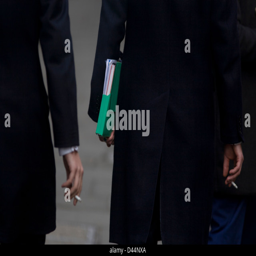
businessmen men walk along the street , each holding cigarettes in the heart of the capital 's financial district